Heaton Park tram stop

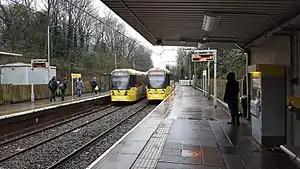
Two M5000 trams at Heaton Park station in January 2017

Heaton Park is a tram stop at Heaton Park in the town of Prestwich, Greater Manchester, England. It is on the Bury Line of Greater Manchester's light rail Metrolink system. It is part of Ticketing Zone 3, and is at the corner of Whittaker Lane and Bury Old Road, with an entrance to Heaton Park. This Metrolink stop is some from the Lakeside terminus of the Heaton Park Tramway, the heritage tramway within Heaton Park.